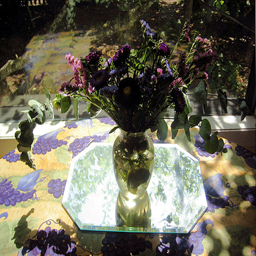
Vase of flowers on an end table out in a garden.
A vase with water and flowers inside of it.
A vase full of flowers sitting on a table.
there is a bass vase with many flowers in it
a glass vase and table and some purple and yellow flowers